Spider-Man: Shattered Dimensions

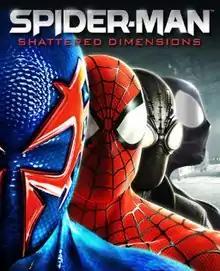
Cover art featuring (from left to right): the 2099, Amazing, Noir, and Ultimate versions of Spider-Man

Spider-Man: Shattered Dimensions is a 2010 action-adventure video game based on the Marvel Comics superhero Spider-Man, developed by Beenox and published by Activision. Players control four different versions of Spider-Man, each originating from a different universe in the Marvel Comics multiverse. Previous Spider-Man voice actors Neil Patrick Harris, Christopher Daniel Barnes, Dan Gilvezan, and Josh Keaton each voice one of the four Spider-Men. The Nintendo DS version of the game was developed by Griptonite Games and features only three Spider-Man variants.